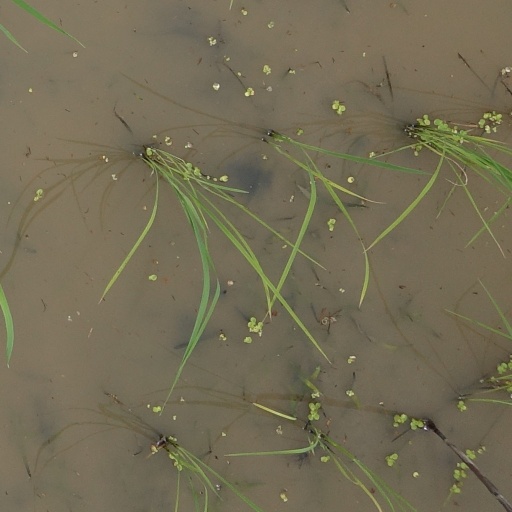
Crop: rice